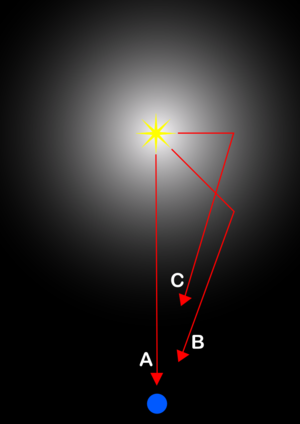
En astronomie, un écho lumineux est un phénomène analogue à l'écho sonore résultant de la réflexion d'un rayon lumineux sur le milieu interstellaire parvenant à l'observateur avec un temps de retard sur la source lumineuse dont ce rayon est issu. Il s'observe dans le cas d'une brusque augmentation de luminosité d'une étoile telle qu'une nova dans un environnement chargé en gaz et en poussières.